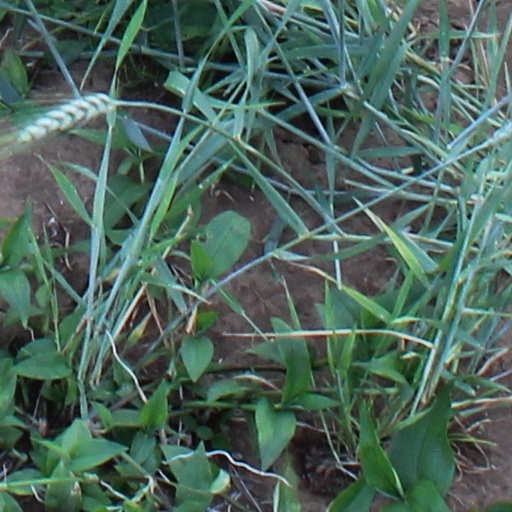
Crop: wheat